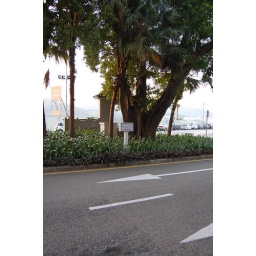
i think the street signs in macau are cool looking